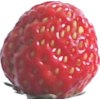
Label: strawberry